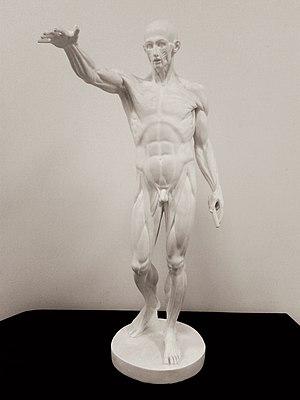
Ecorché Houdon vu de face
L'art de la sculpture commence sur le territoire français, comme dans le reste du monde, à l'époque préhistorique. Elle reste exceptionnelle, le plus souvent utilisée sous la forme de petits objects. Les premières œuvres taillées représentent uniquement des figures féminines, les Vénus paléolithiques, ou des représentations d'animaux.
Jean-Antoine Houdon, né le 25 mars 1741 à Versailles et mort le 15 juillet 1828 à Paris, est un sculpteur français.
Un écorché est une illustration anatomique ou une sculpture représentant le corps d'un être vivant, ou une partie, dépouillé de sa peau et des tissus graisseux, pour en faire apparaître les parties internes.